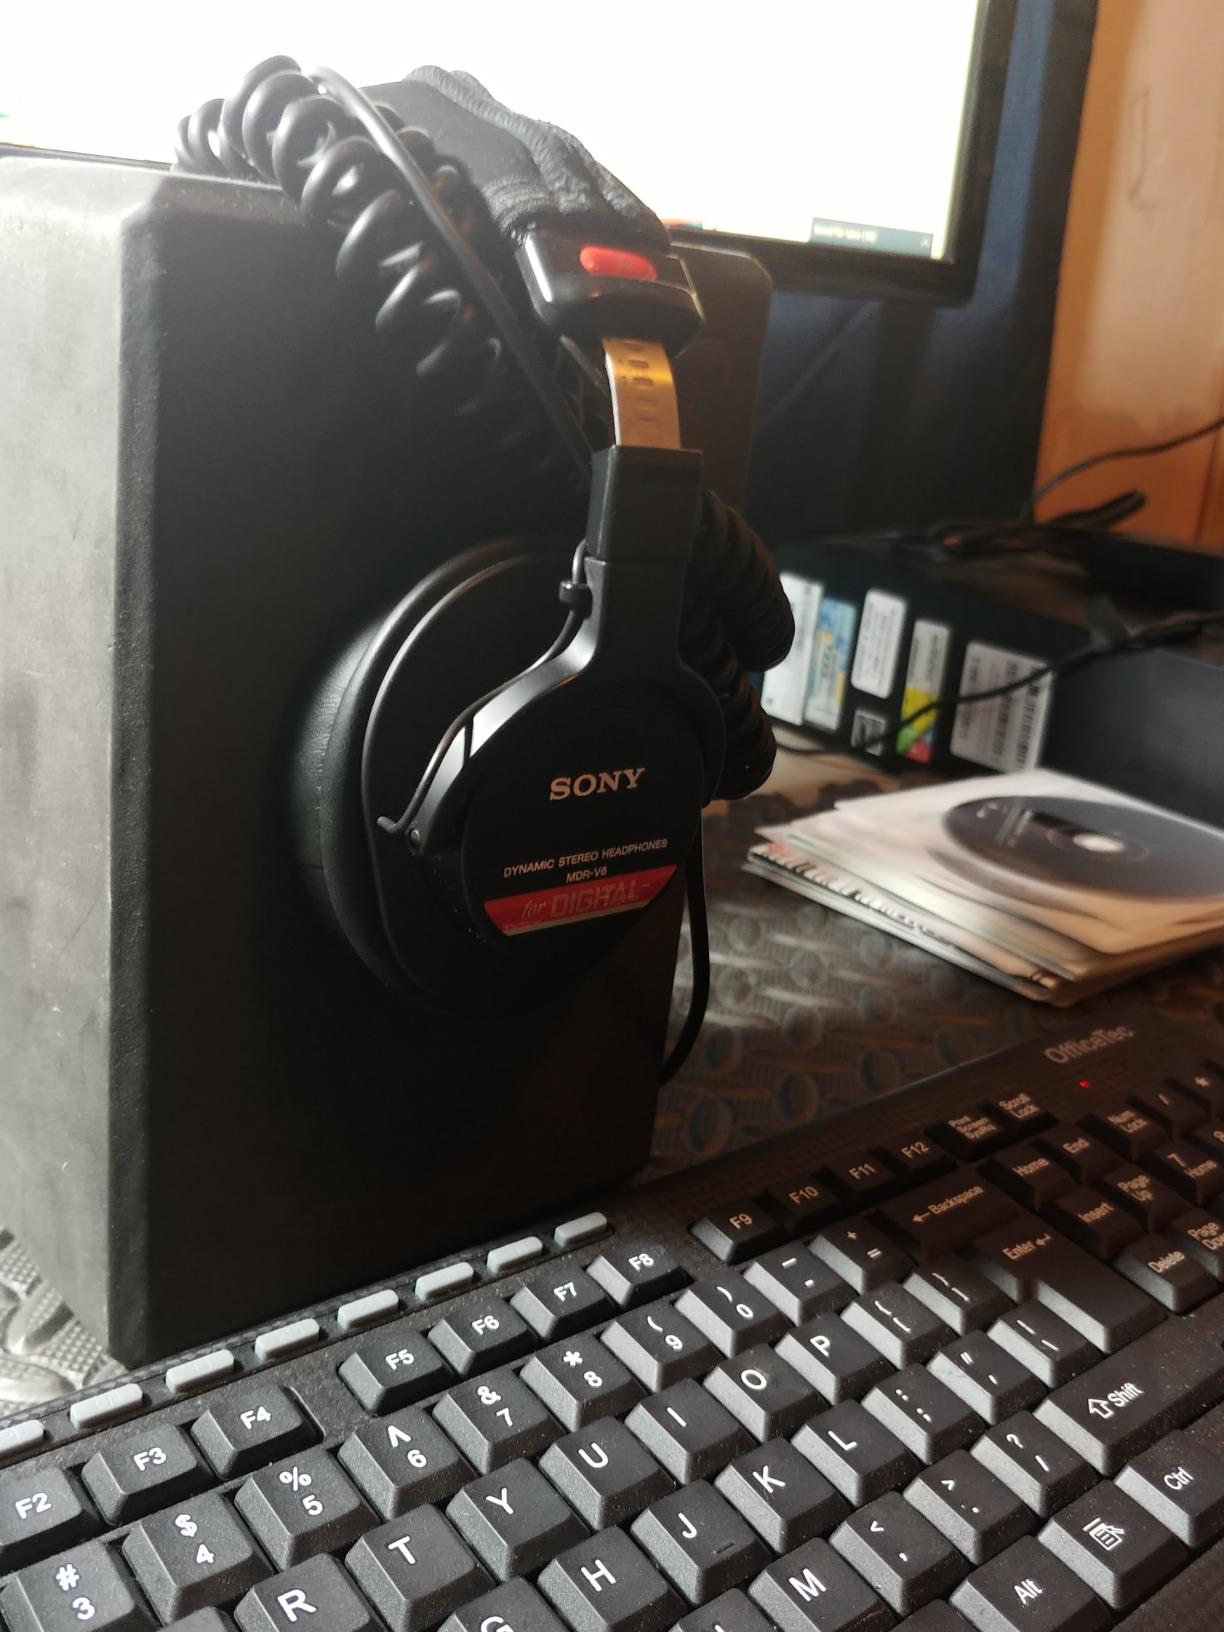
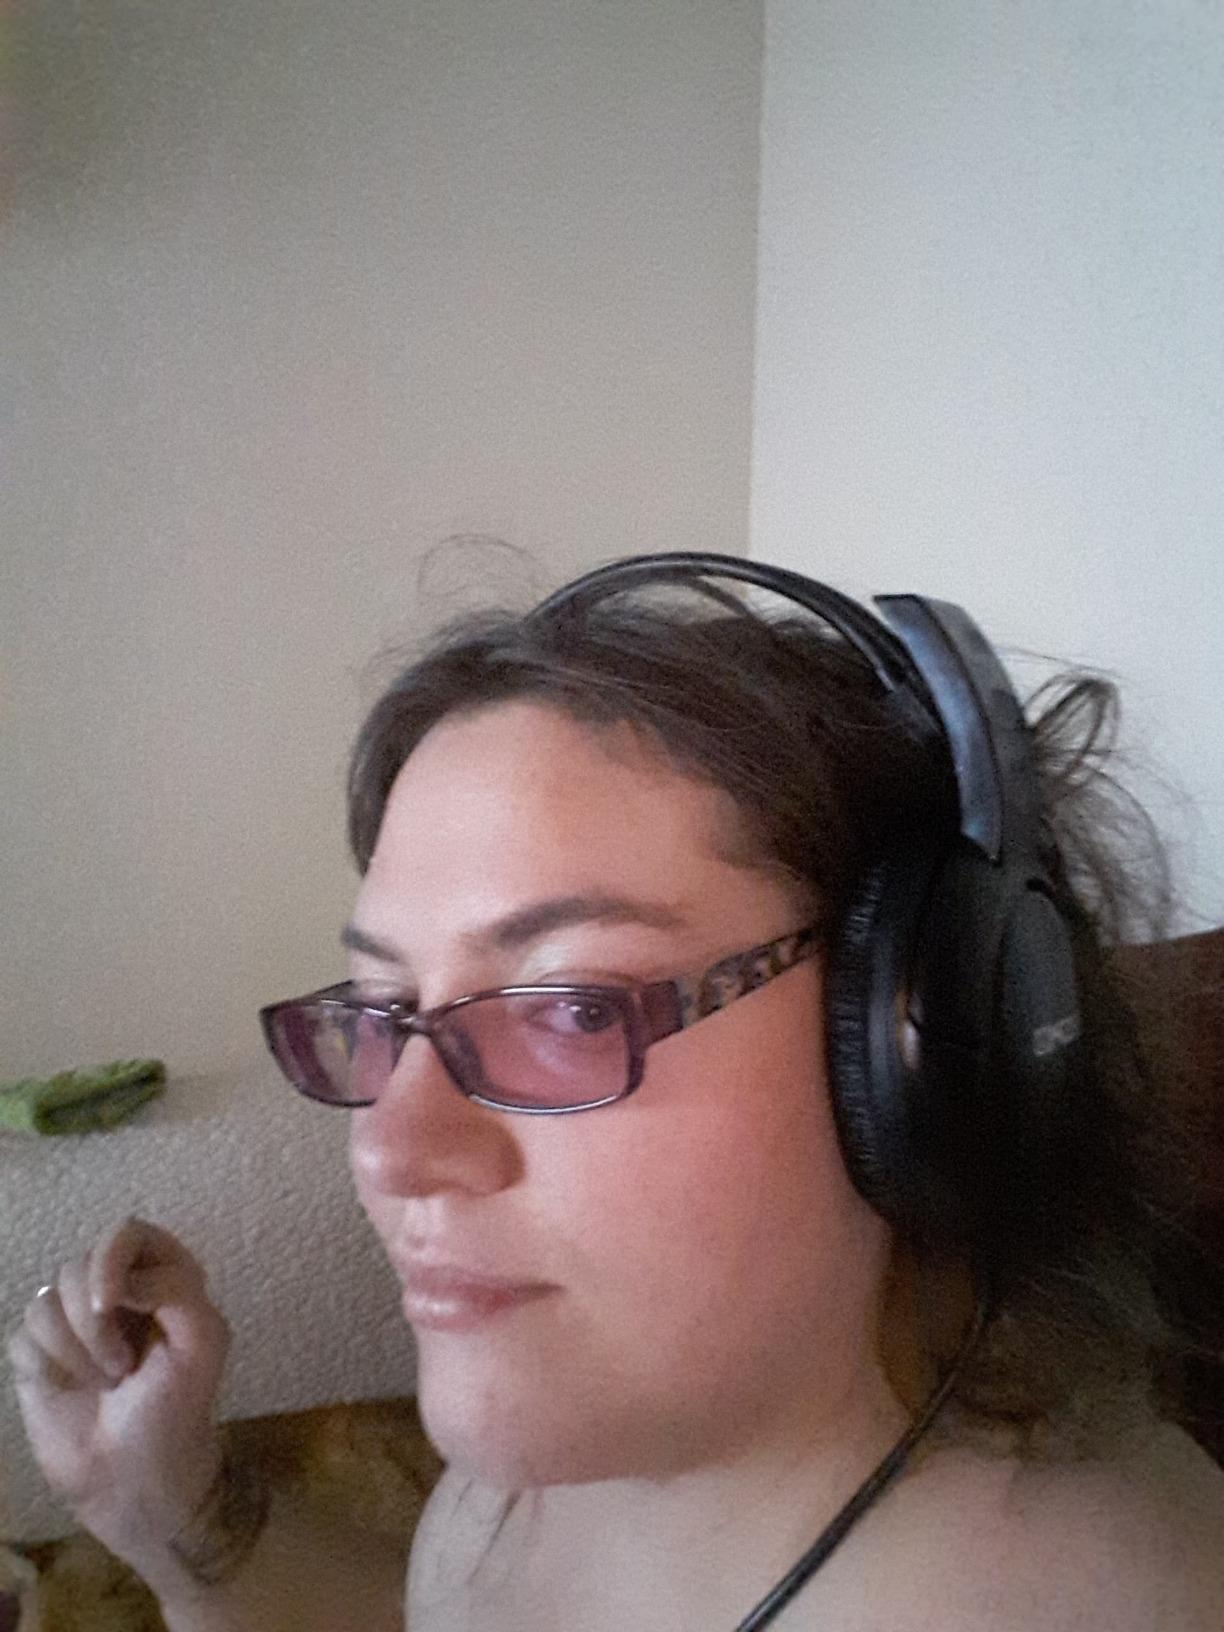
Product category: headphones
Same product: no